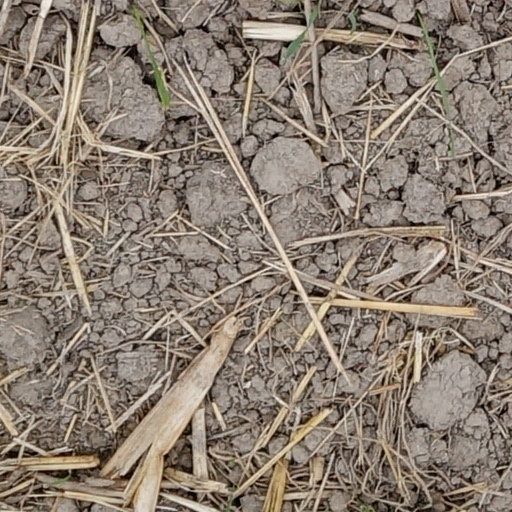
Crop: wheat